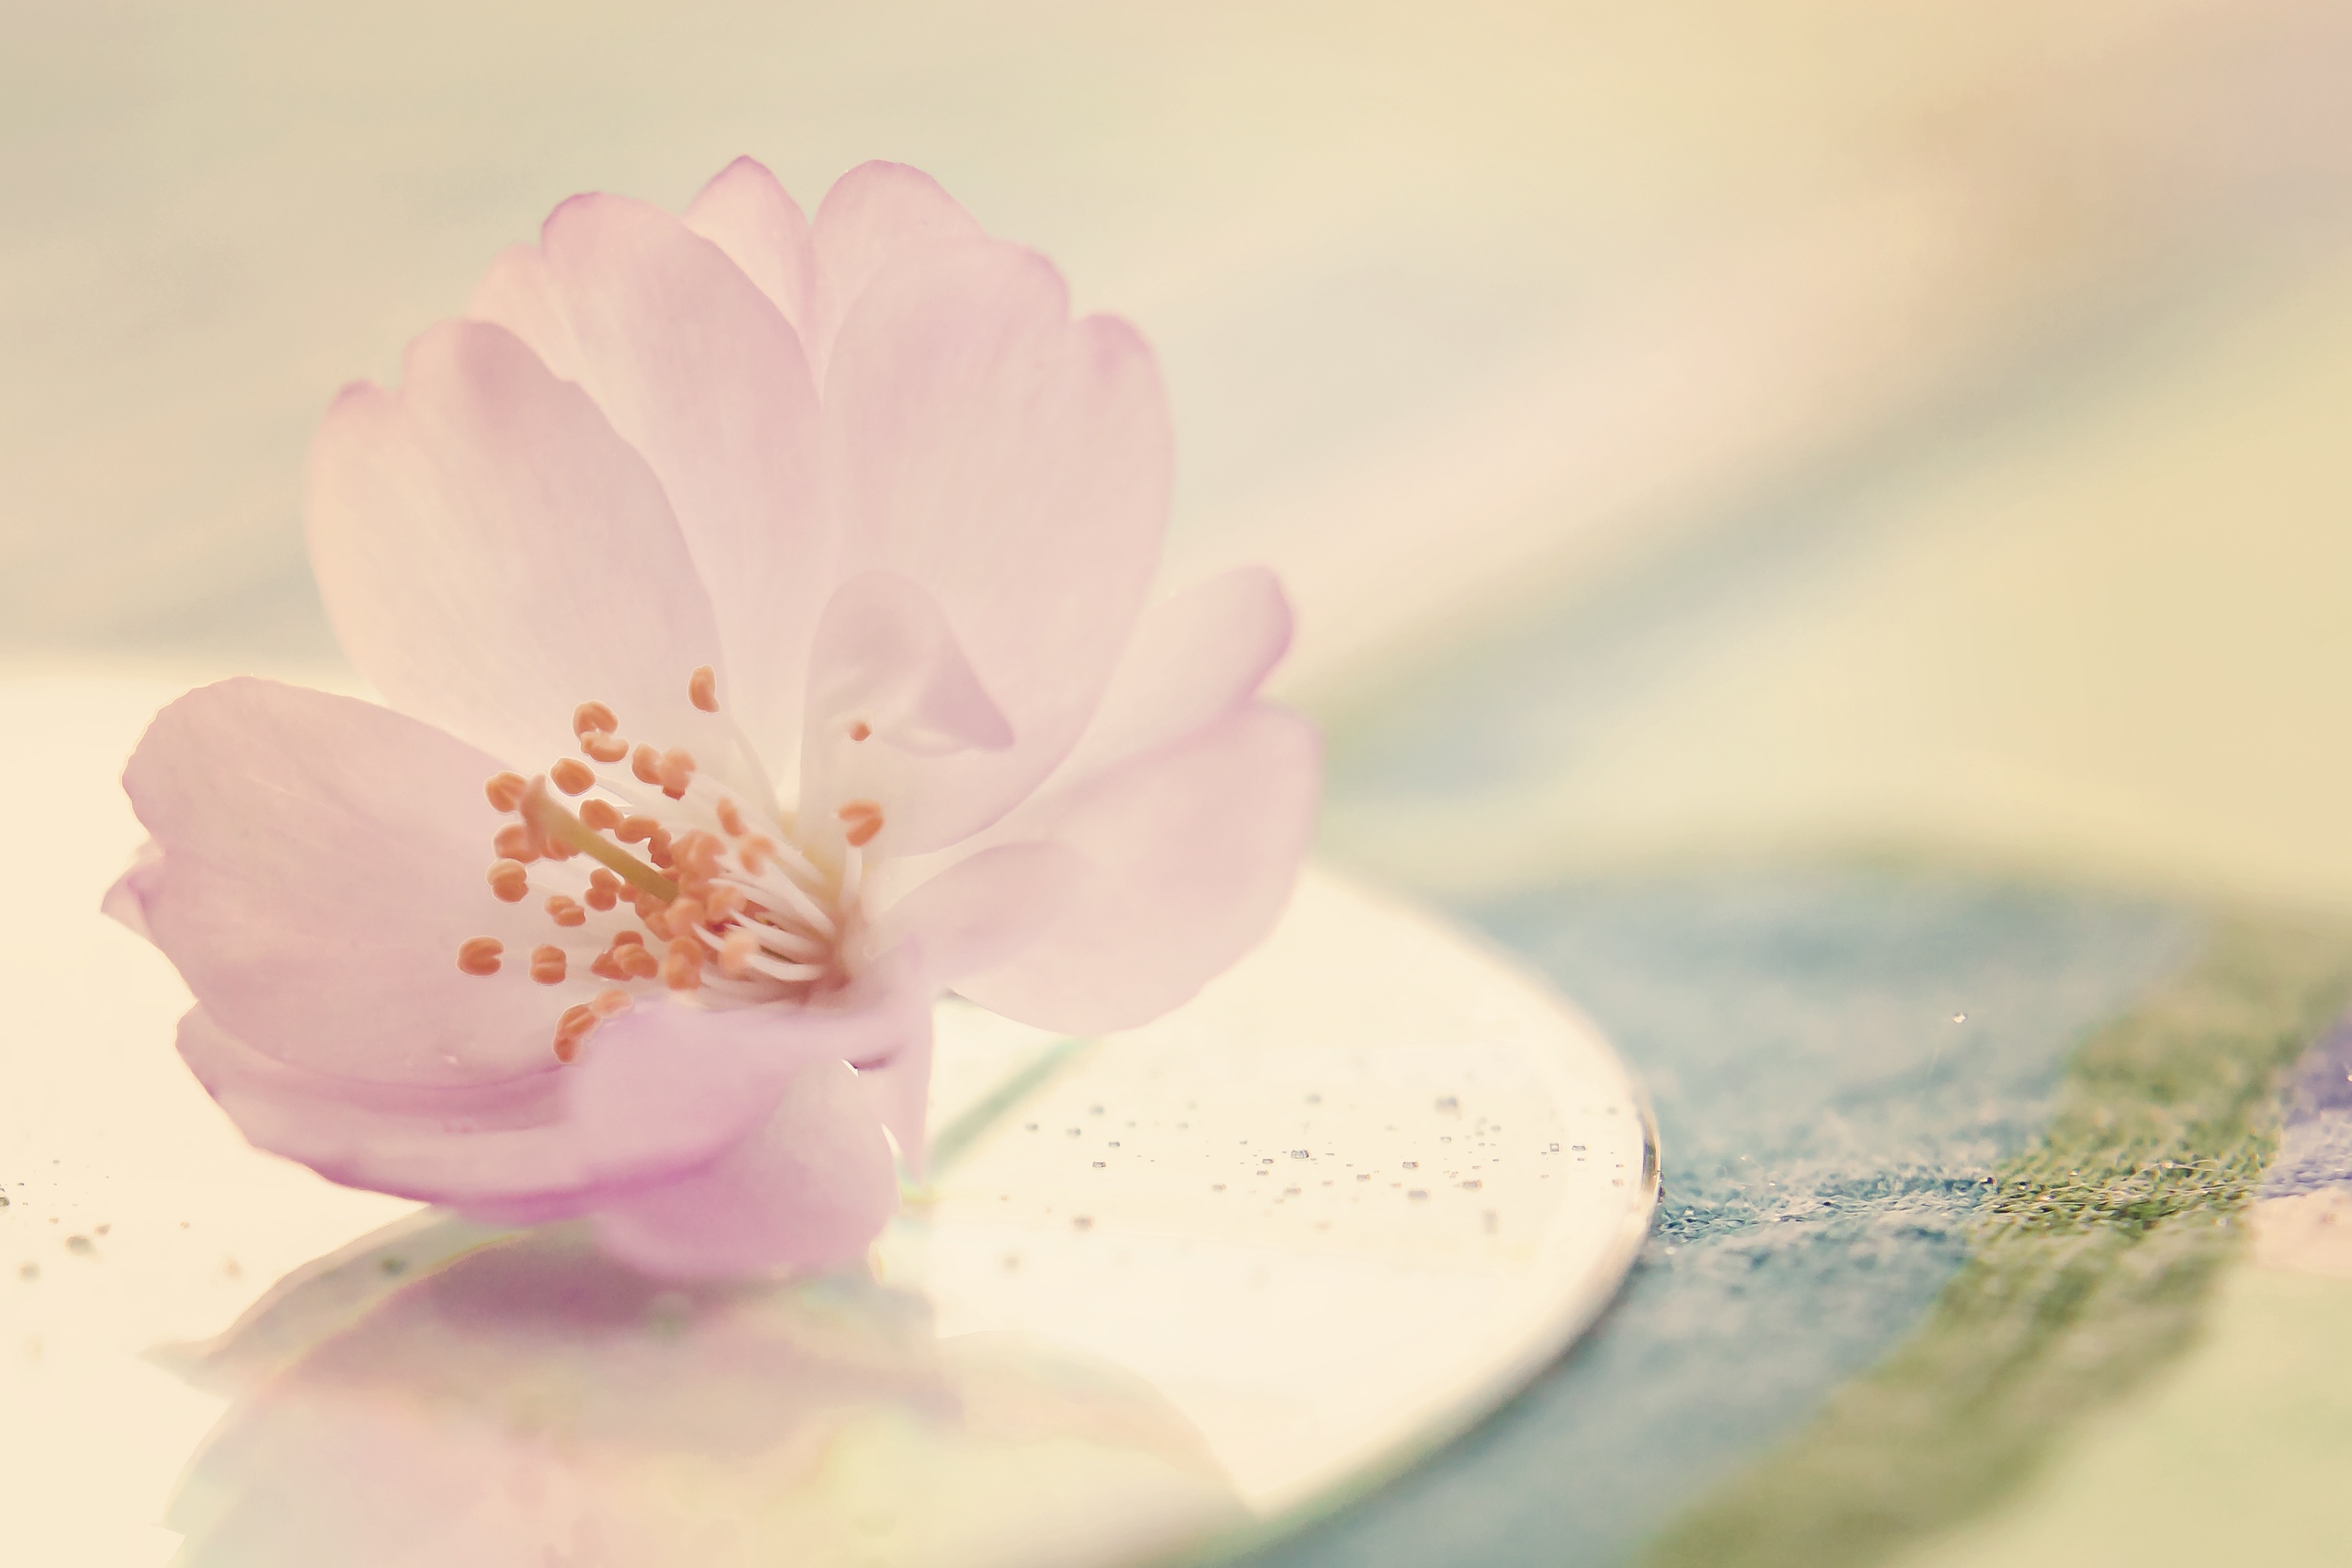
blossom, plant, photography, flower, petal, bloom, summer, pink, close, flora, cherry blossom, close up, macro photography, flowering plant, summer flower, land plant